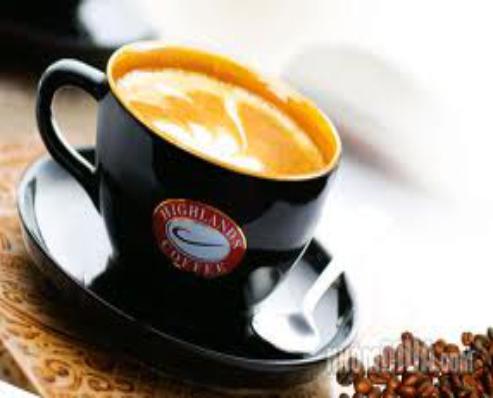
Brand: Highlands Coffee
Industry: Food